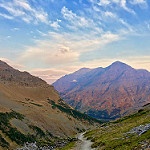
Label: glacier